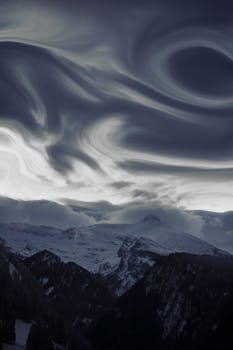
Label: No Watermark